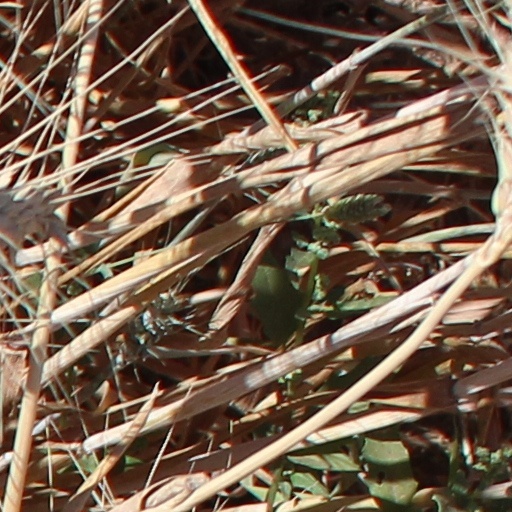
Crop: wheat